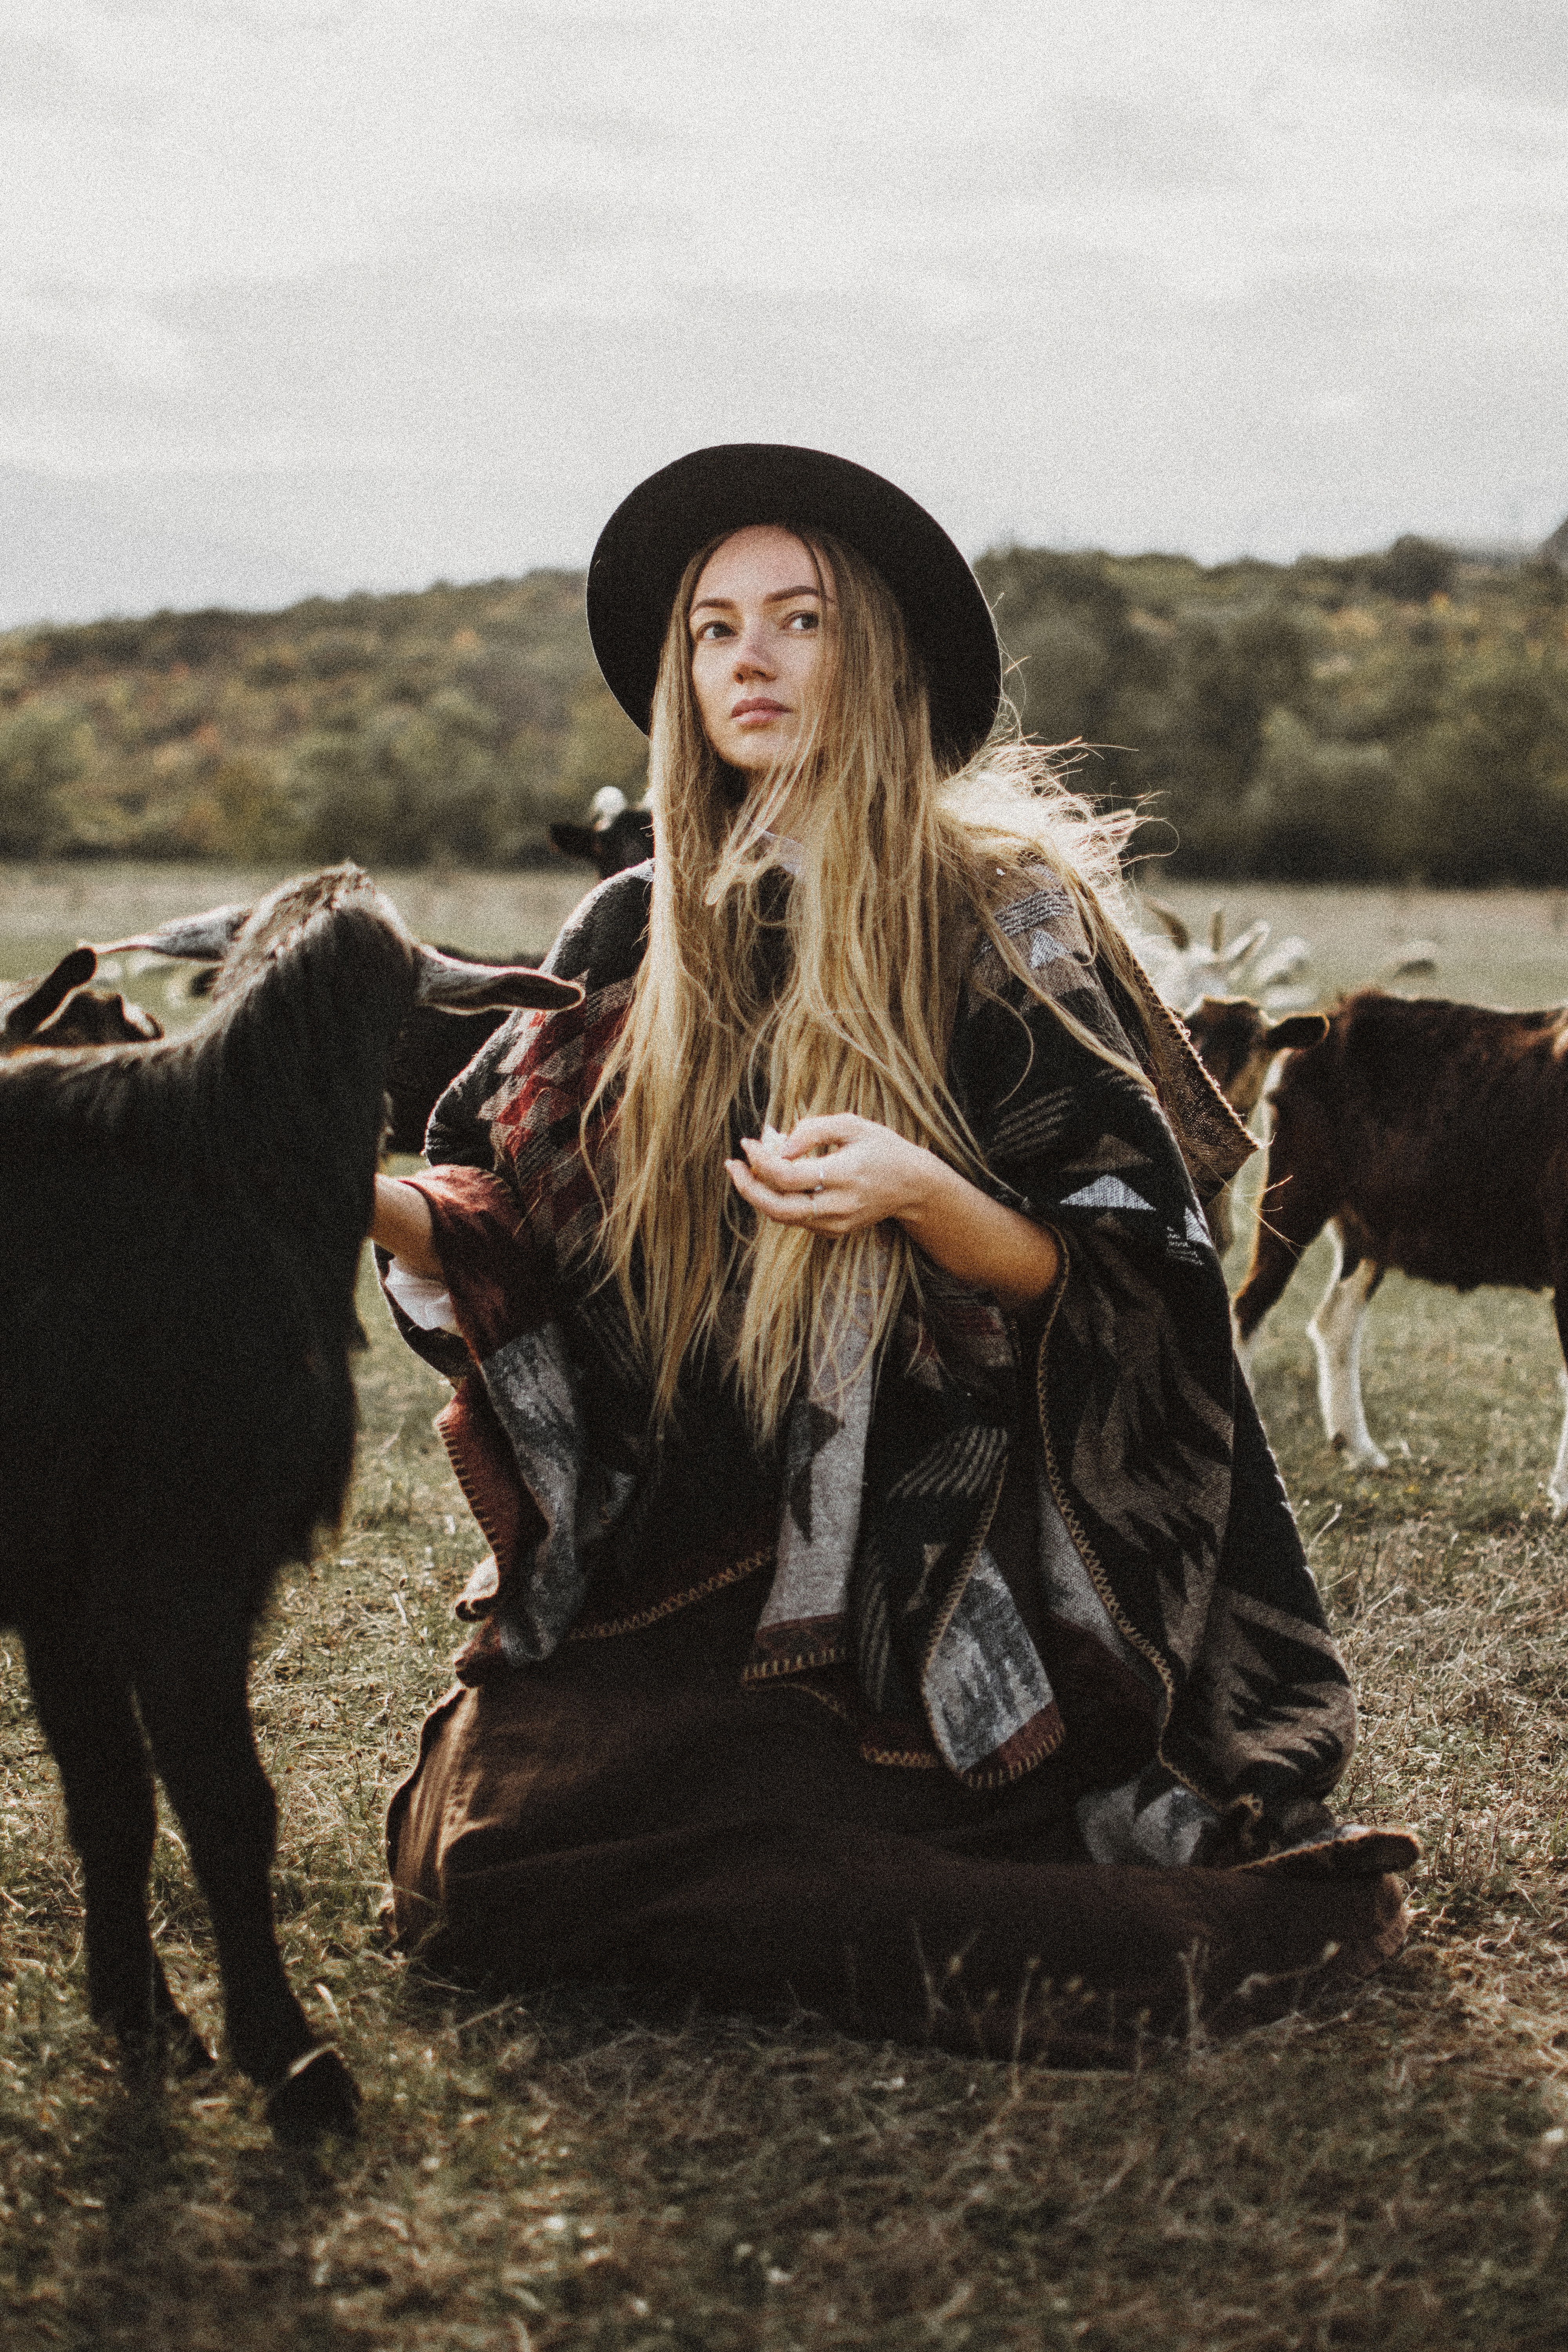
woman, outerwear, cloud, People in nature, sky, flash photography, standing, mammal, happy, street fashion, headgear, grass, sunlight, working animal, fedora, fawn, hat, cap, grassland, landscape, sun hat, long hair, beauty, livestock, fur, brown hair, fashion design, wilderness, winter, fashion accessory, stock photography, ranch, recreation, sitting, steppe, pasture, portrait photography, beanie, prairie, photo shoot, field, rock, farm, portrait, leather, wildlife